Mark D. Kelly

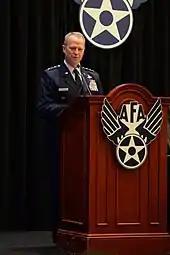
Lieutenant General Mark D. Kelly, Air Force deputy chief of staff for operations, gives a speech during the Air Force Association's annual conference on September 17, 2018.

In 2016, Kelly received his third star and relieved Lieutenant General Mark Nowland as commander of Twelfth Air Force and U.S. Air Forces Southern, the air component of the United States Southern Command, on October 3 of the same year. In August 2018 Kelly was appointed as the Deputy Chief of Staff for Operations of the United States Air Force, also relieving Nowland in the post. The position was one of the ten senior positions within the Air Staff, and in this capacity, Kelly was responsible with the tasked for development and implementation of policy which was directly supporting global operations, force management, weather, training, and readiness across the air, space and cyber fields.